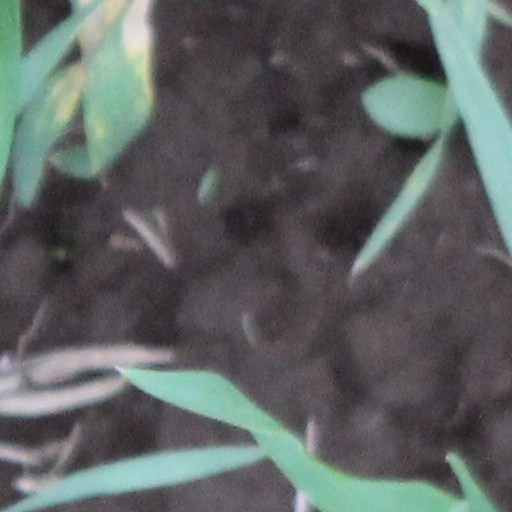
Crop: wheat